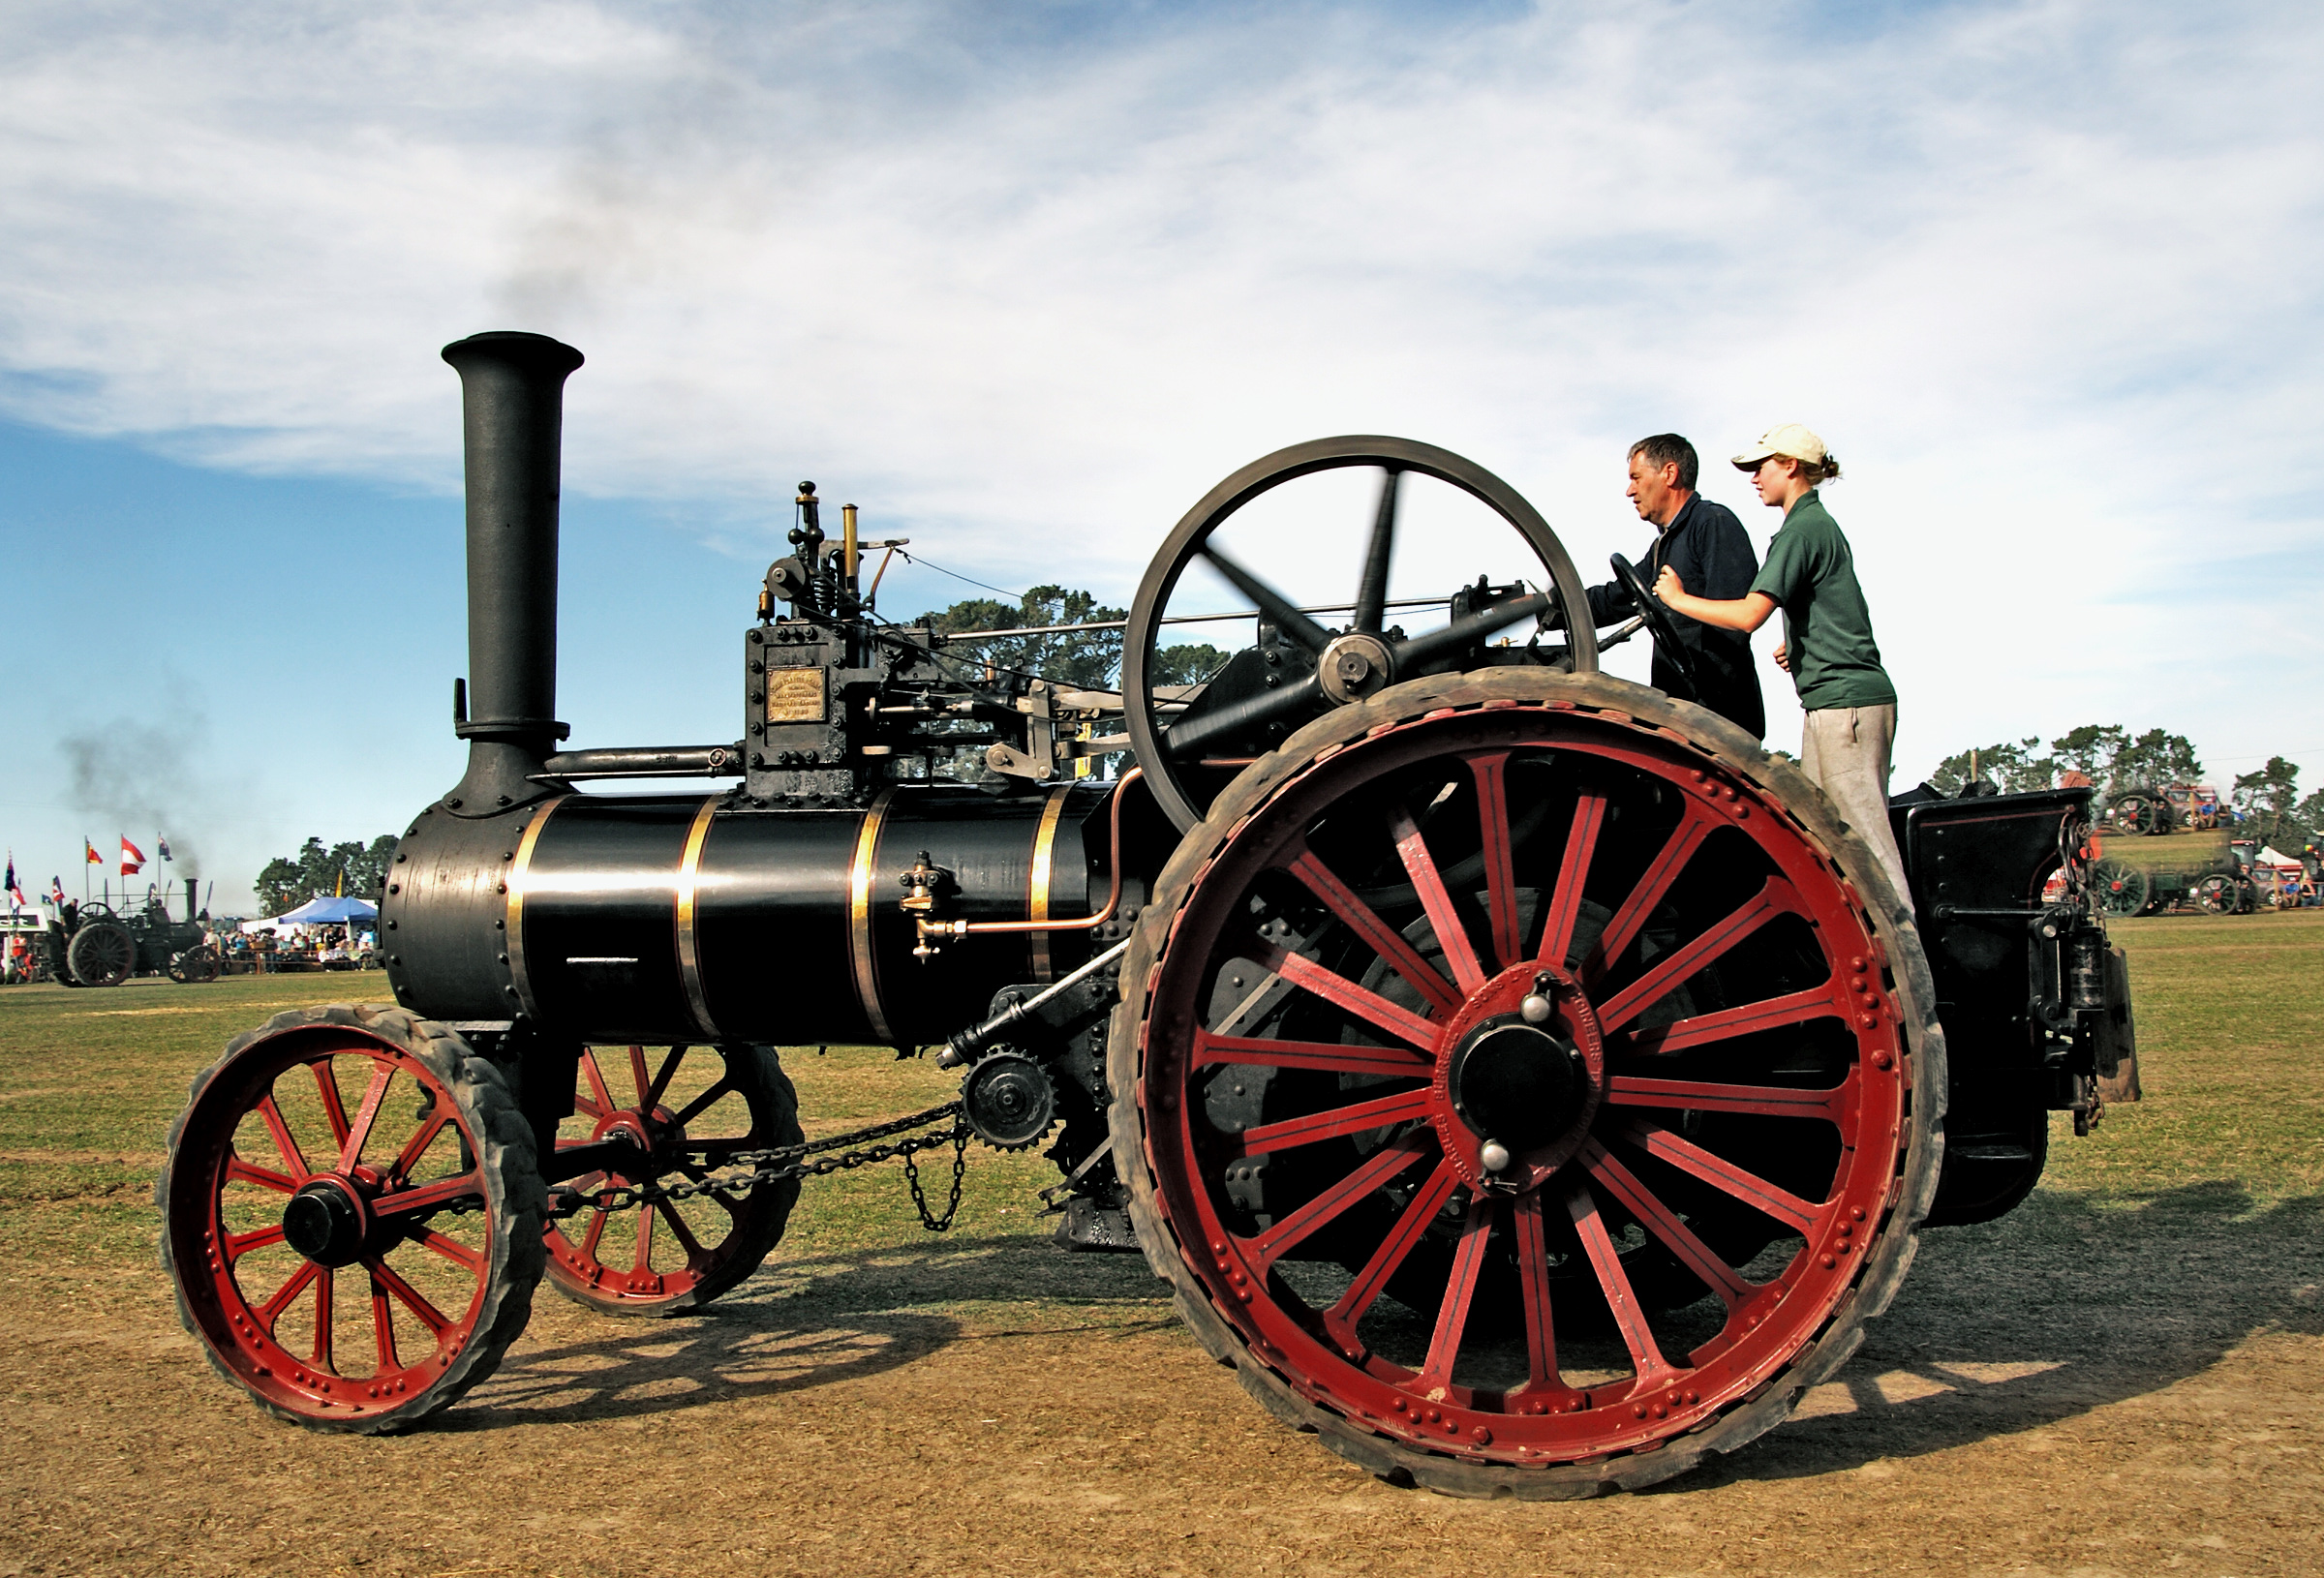
wheel, transport, vehicle, steam engine, cannon, farmequiment, steampower, automotive engine part